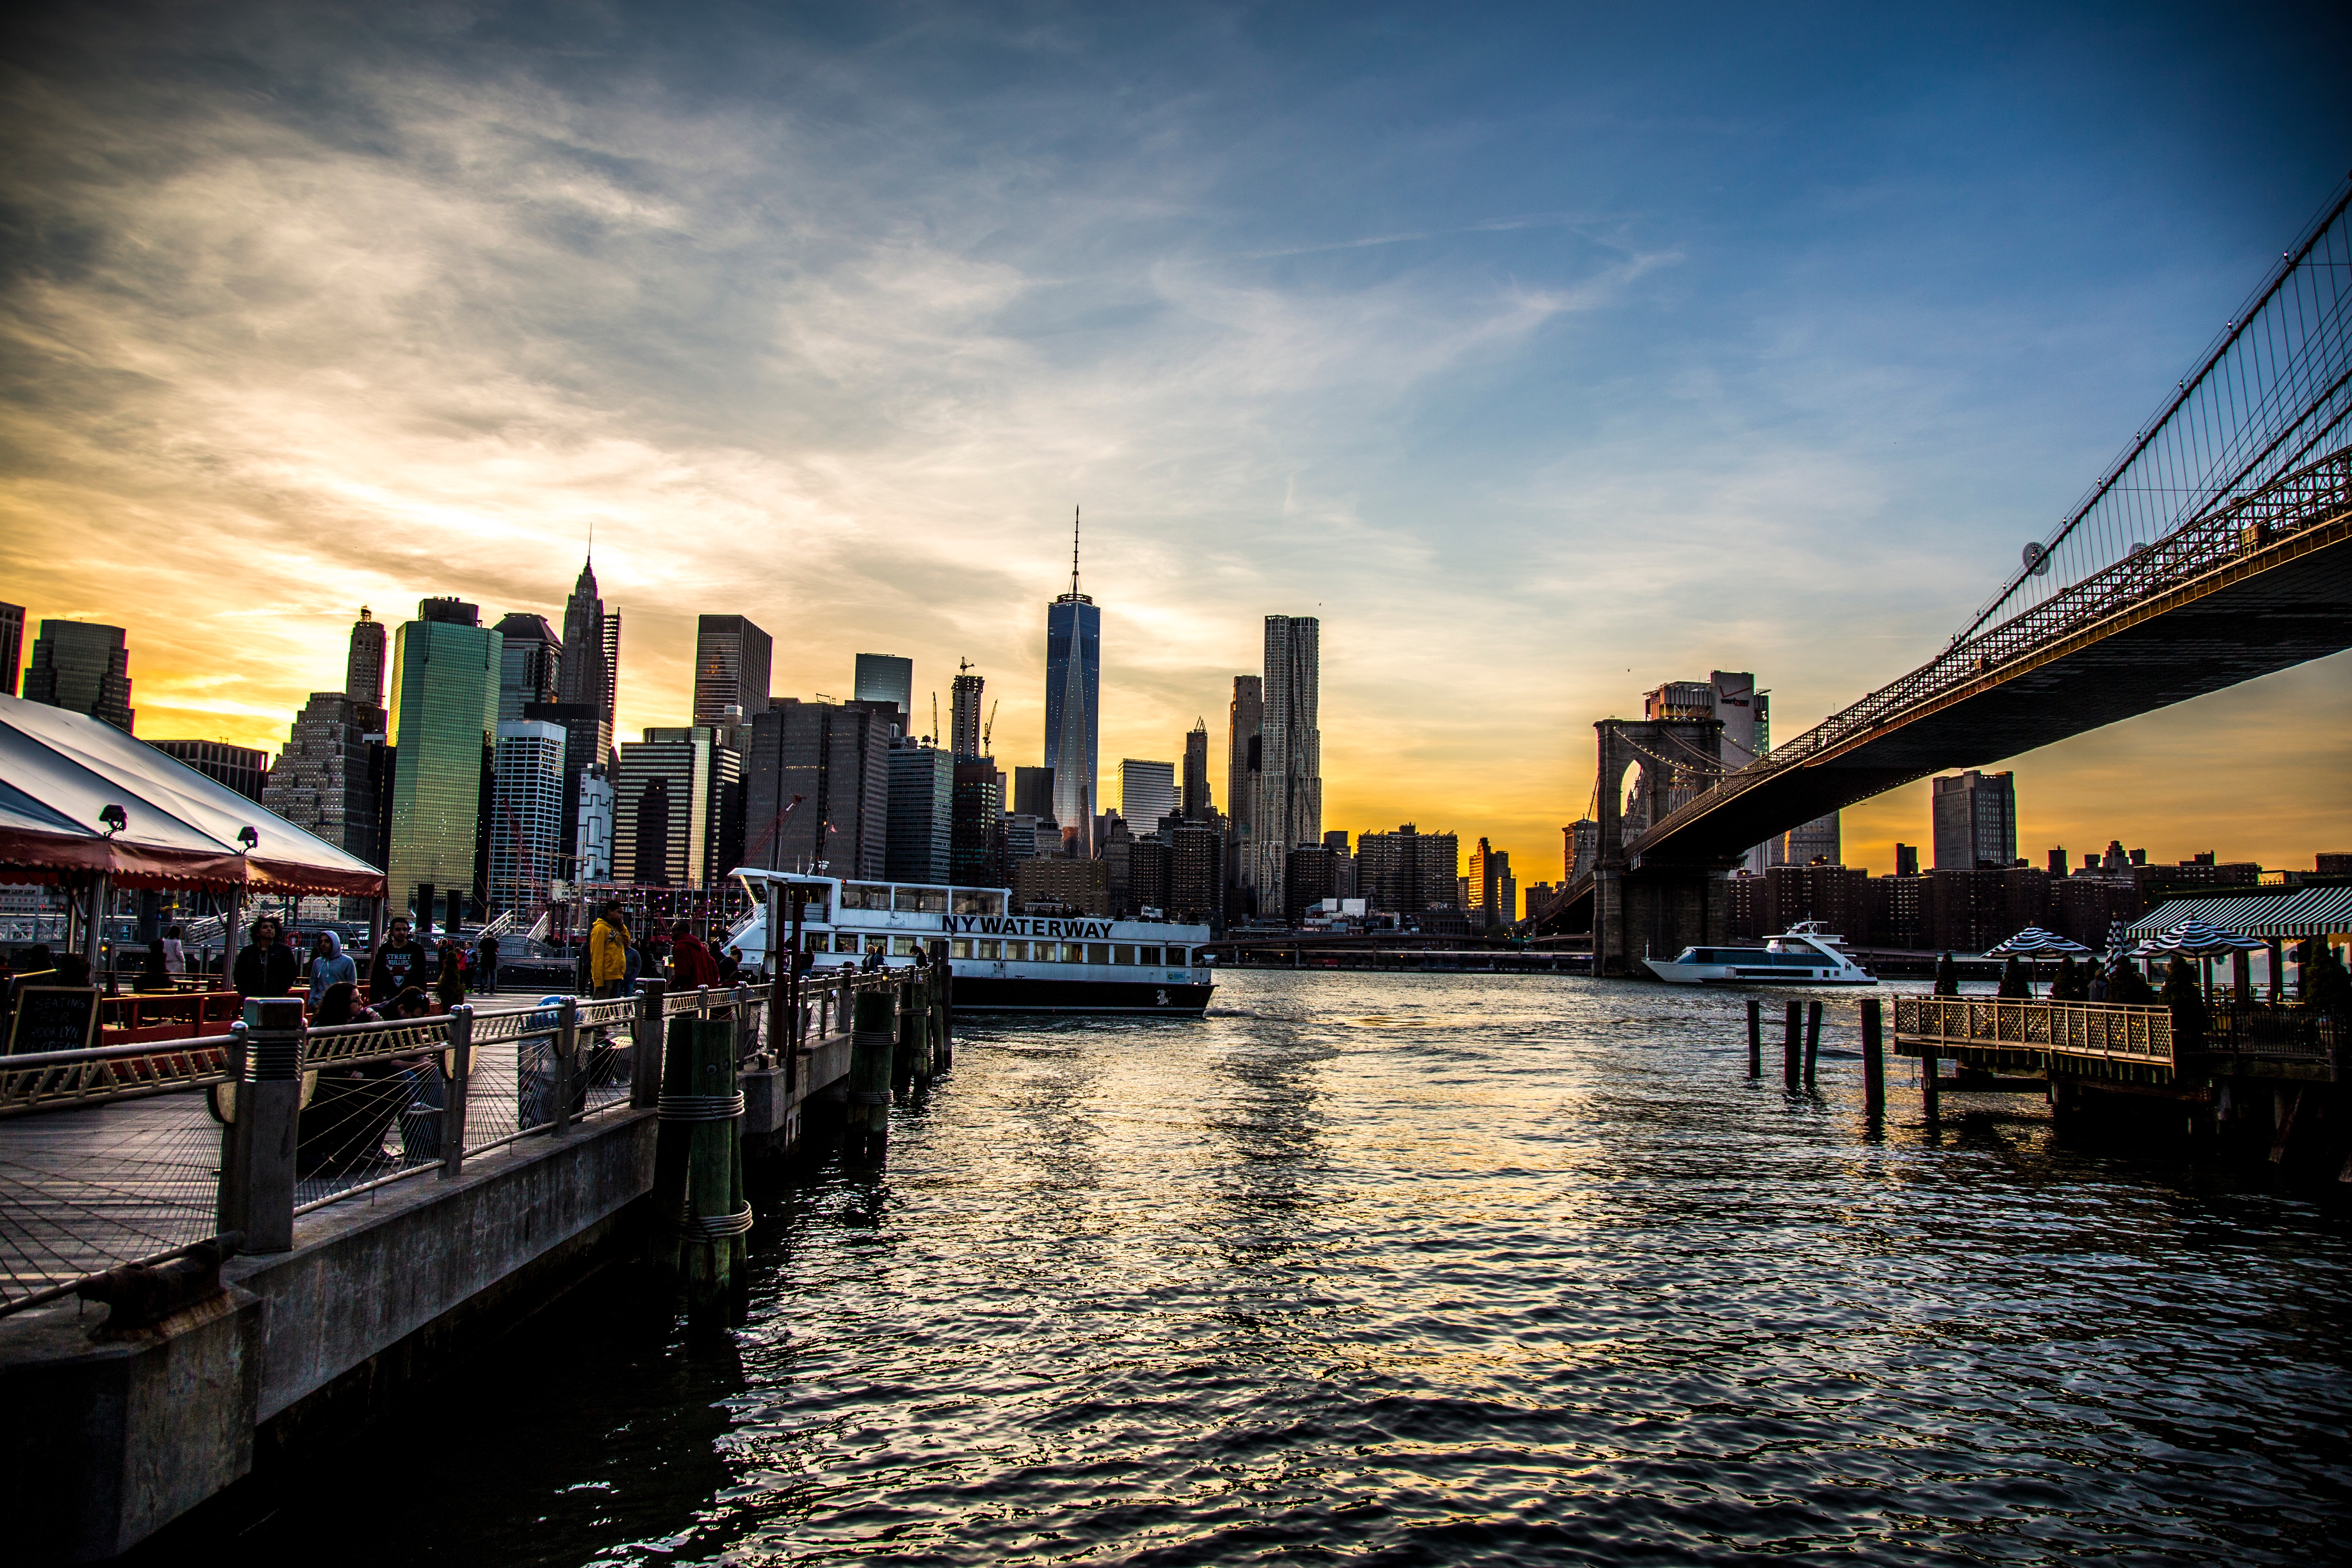
sunset, bridge, skyline, night, morning, city, river, canal, cityscape, downtown, dusk, evening, reflection, landmark, waterway, urban area, geographical feature, human settlement